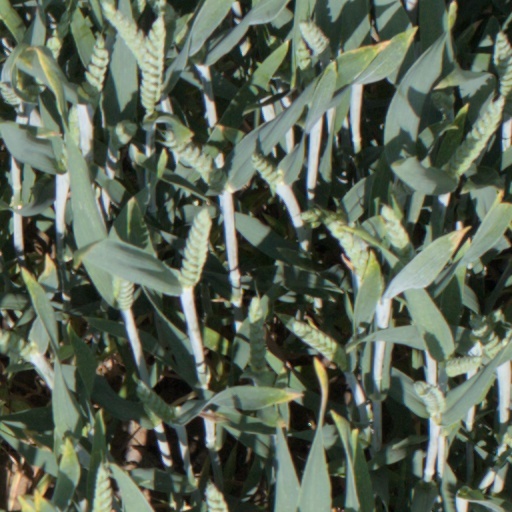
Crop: wheat